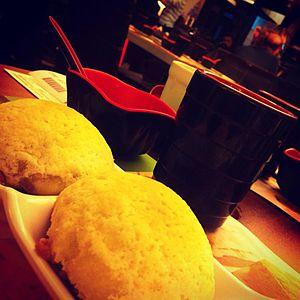
Les pains au porc barbecue, spécialité du restaurant Tim Ho Wan de Hong Kong
Tim Ho Wan est un restaurant de dim sum situé à Hong Kong, dans un couloir du métro. Il est particulièrement connu pour avoir été le restaurant étoilé du guide Michelin le moins cher au monde. Son fondateur, Mak GuiPui, était l'ancien chef de cuisine de l'hôtel de luxe Four Seasons de Hong Kong.